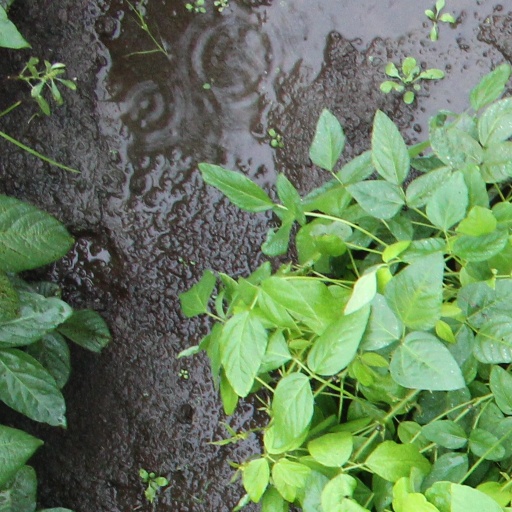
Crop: soybean